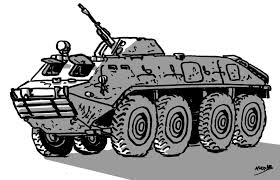
Label: BTR